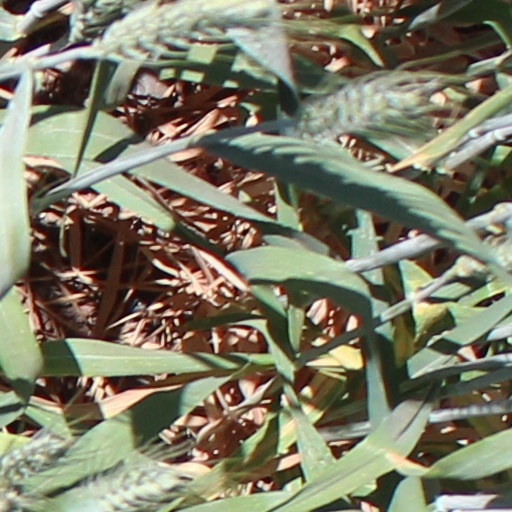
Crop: wheat